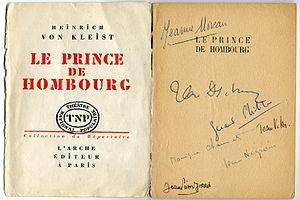
Le Prince de Hombourg, de Heinrich von Kleist. traduction de Jean-Louis Curtis, mise en scène de Jean Vilar, Cour d'honneur du Palais des papes, première le 18 juillet 1952 (reprise du spectacle créé en 1951), 2 représentations. avec
Le Festival d'Avignon est la plus importante manifestation de théâtre et de spectacle vivant du monde, par le nombre de créations et de spectateurs réunis.
Le Théâtre national populaire est une institution théâtrale fondée en 1920 par Firmin Gémier à Paris et située depuis 1972 place Lazare-Goujon dans le quartier des Gratte-Ciel à Villeurbanne. Le TNP a pour mission de développer une politique de spectacles de qualité, accessibles au plus grand nombre. Du théâtre « élitaire pour tous », selon la formule d'Antoine Vitez. Le TNP est un Centre dramatique national, c'est-à-dire qu'il assure une mission de création, production et accueil de spectacles dans le domaine théâtral. Il dispose en outre de son atelier de construction de décor.
André Schlesser, surnommé Dadé, est un chanteur, cabaretiste d'origine gitane, qui forme avec Marc Chevalier le duo Marc Et André à partir de 1947. En 1951, avec ses amis Léo Noël et Brigitte Sabouraud, les deux compères fondent le Cabaret L'Écluse, qu'ils dirigeront jusqu'en 1974. Il a été aussi comédien, chanteur de théâtre pour Jean Vilar notamment. Il a été marié à la comédienne Maria Casares.
La décentralisation théâtrale, également appelée décentralisation dramatique, est une politique culturelle française, initiée sous la Quatrième République, visant à développer la production et la diffusion théâtrale dans les régions.
Le Palais des papes d'Avignon est la plus grande des constructions gothiques du Moyen Âge.
La rêverie est une modification de l'état de veille d'un individu sous la forme d'un détachement mental momentané de son environnement réel immédiat. C'est une sorte de « rêve éveillé ».
Le Prince de Hombourg est une pièce de Heinrich von Kleist, écrite en 1808-1810, soit quelques mois avant sa mort. La pièce est créée en 1821, mais elle a été représentée en privé dans le salon du prince Radziwill. Elle est inspirée des mémoires de Frédéric II. C'est un drame en vers en cinq actes. En France, la pièce doit sa renommée à la mise en scène de Jean Vilar, dans une traduction de Jean-Louis Curtis, avec la troupe du Théâtre national populaire lors du Festival d'Avignon de 1951 avec Gérard Philipe dans le rôle-titre, Jeanne Moreau, Jean Vilar.